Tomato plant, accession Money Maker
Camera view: bottom (45 deg); turntable rotation: 90 degrees
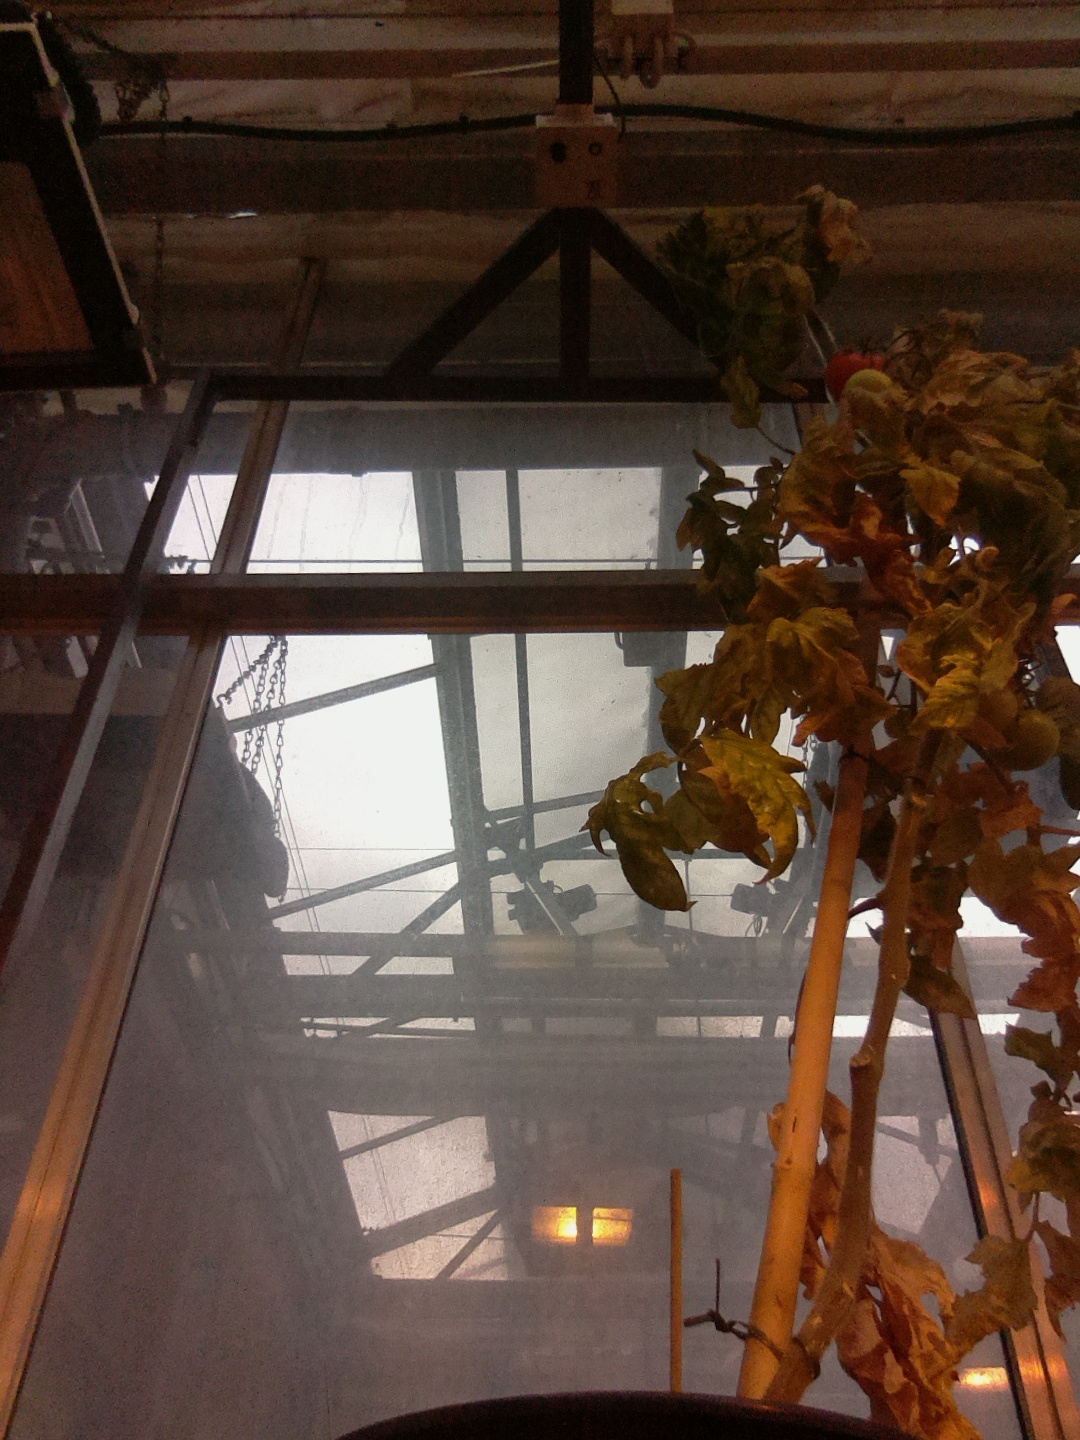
BBCH growth stage 84: 40%-50% of fruits show typical fully ripe color